Ranville war cemetery

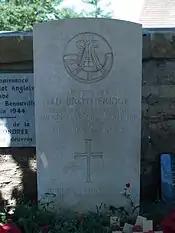
Grave of Lt. Den Brotheridge

Ranville was the first village to be liberated by elements of the British 6th Airborne Division on the morning of 6 June 1944 (D-Day) when the nearby (Pegasus Bridge) over the Caen Canal was attacked and captured. The cemetery contains the grave of Lieutenant Den Brotheridge - considered to be the first Allied death on D-Day.